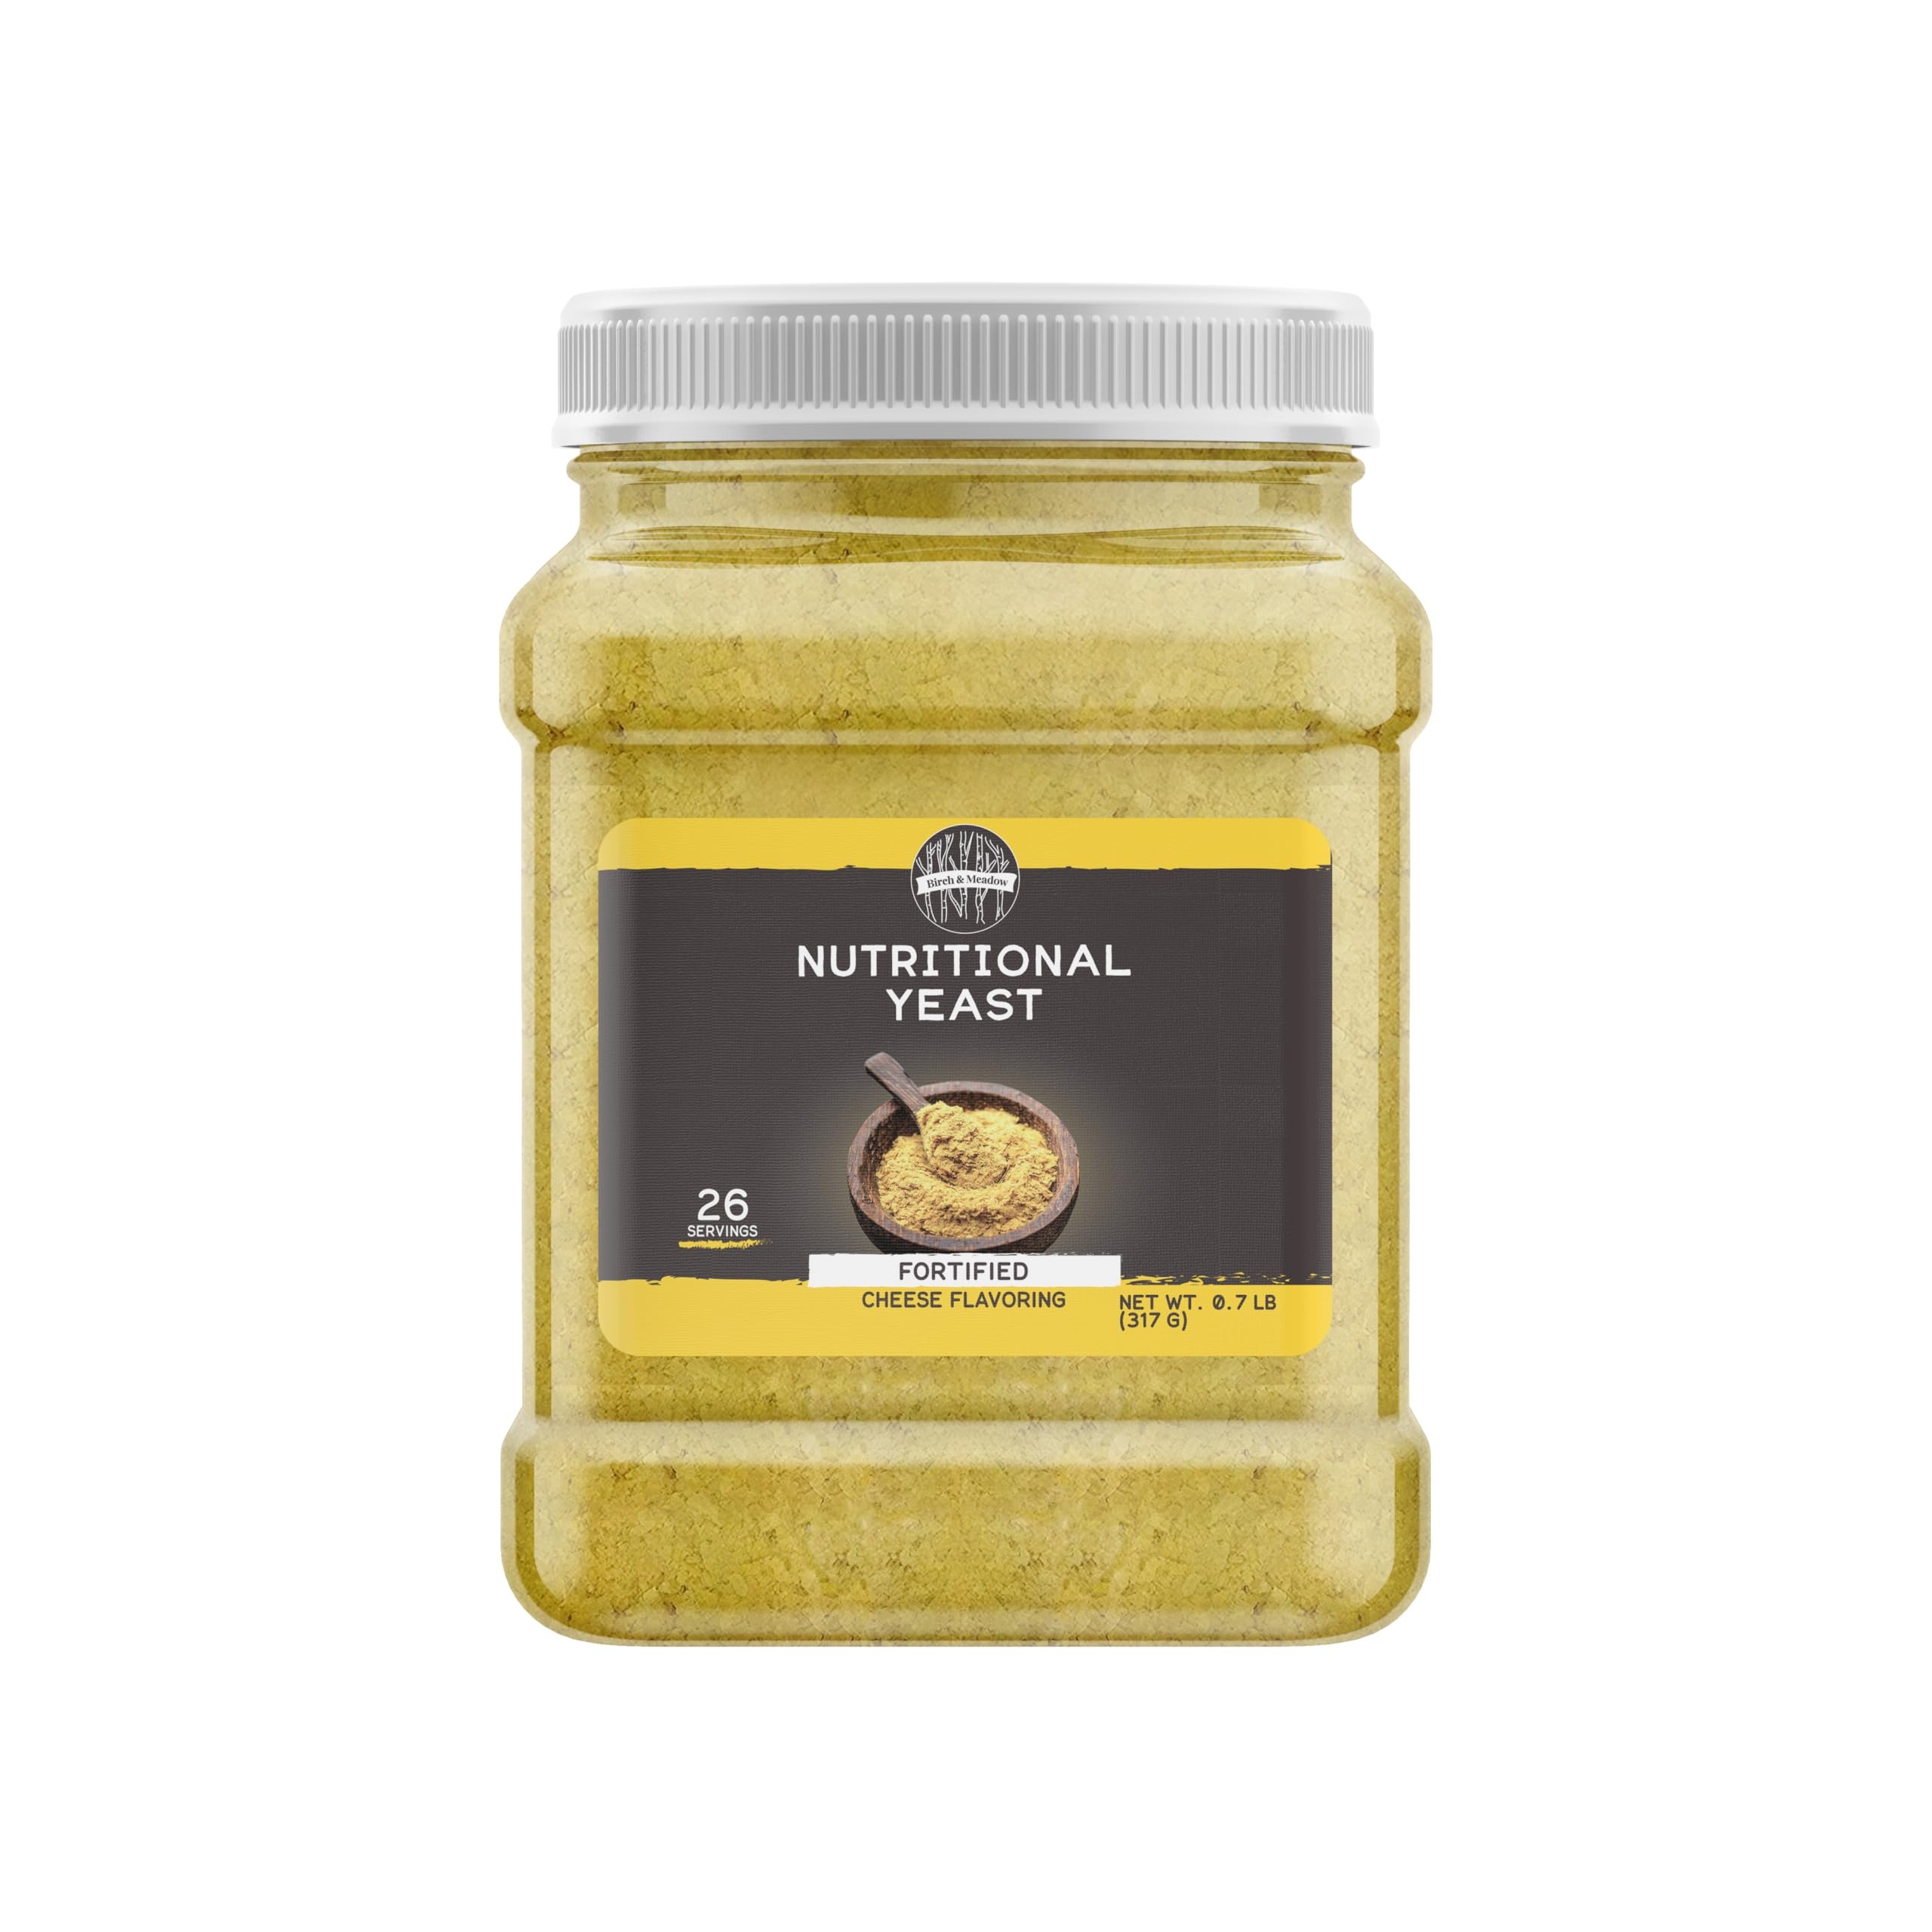
Item Name: Birch & Meadow 4 Cups of Nutritional Yeast Flakes, Yummy Nooch, Cheesy Flavor, Popcorn & Casseroles
Bullet Point 1: Birch & Meadow "Nooch" are inactive yeast flakes and will not make bread rise
Bullet Point 2: Delicious cheesy flavor
Bullet Point 3: Add to popcorn, stews, or casseroles
Bullet Point 4: Ingredients you can't wait to share with family and friends
Bullet Point 5: Packaged in the USA
Product Description: Our products are made from pure food-grade ingredients, without added fillers, additives, or preservatives. Whether cooking, cleaning, baking, or practicing self-care, our extensive selection is sure to help get the job done.
Value: 1.0
Unit: Count

Price: 26.34